Mukden incident

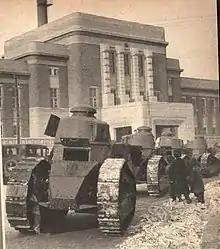
Renault FT tanks captured by the Japanese after the September 18th incident, September 19, 1931

Japanese economic presence and political interest in Manchuria had been growing ever since the end of the Russo-Japanese War (1904–1905). The Treaty of Portsmouth that ended the war had granted Japan the lease of the South Manchuria Railway branch (from Changchun to Lüshun) of the China Far East Railway. The Japanese government, however, claimed that this control included all the rights and privileges that China granted to Russia in the 1896 Li–Lobanov Treaty, as enlarged by the Kwantung Lease Agreement of 1898. This included absolute and exclusive administration within the South Manchuria Railway Zone. Japanese railway guards were stationed within the zone to provide security for the trains and tracks; however, these were regular Japanese soldiers, and they frequently carried out maneuvers outside the railway areas.